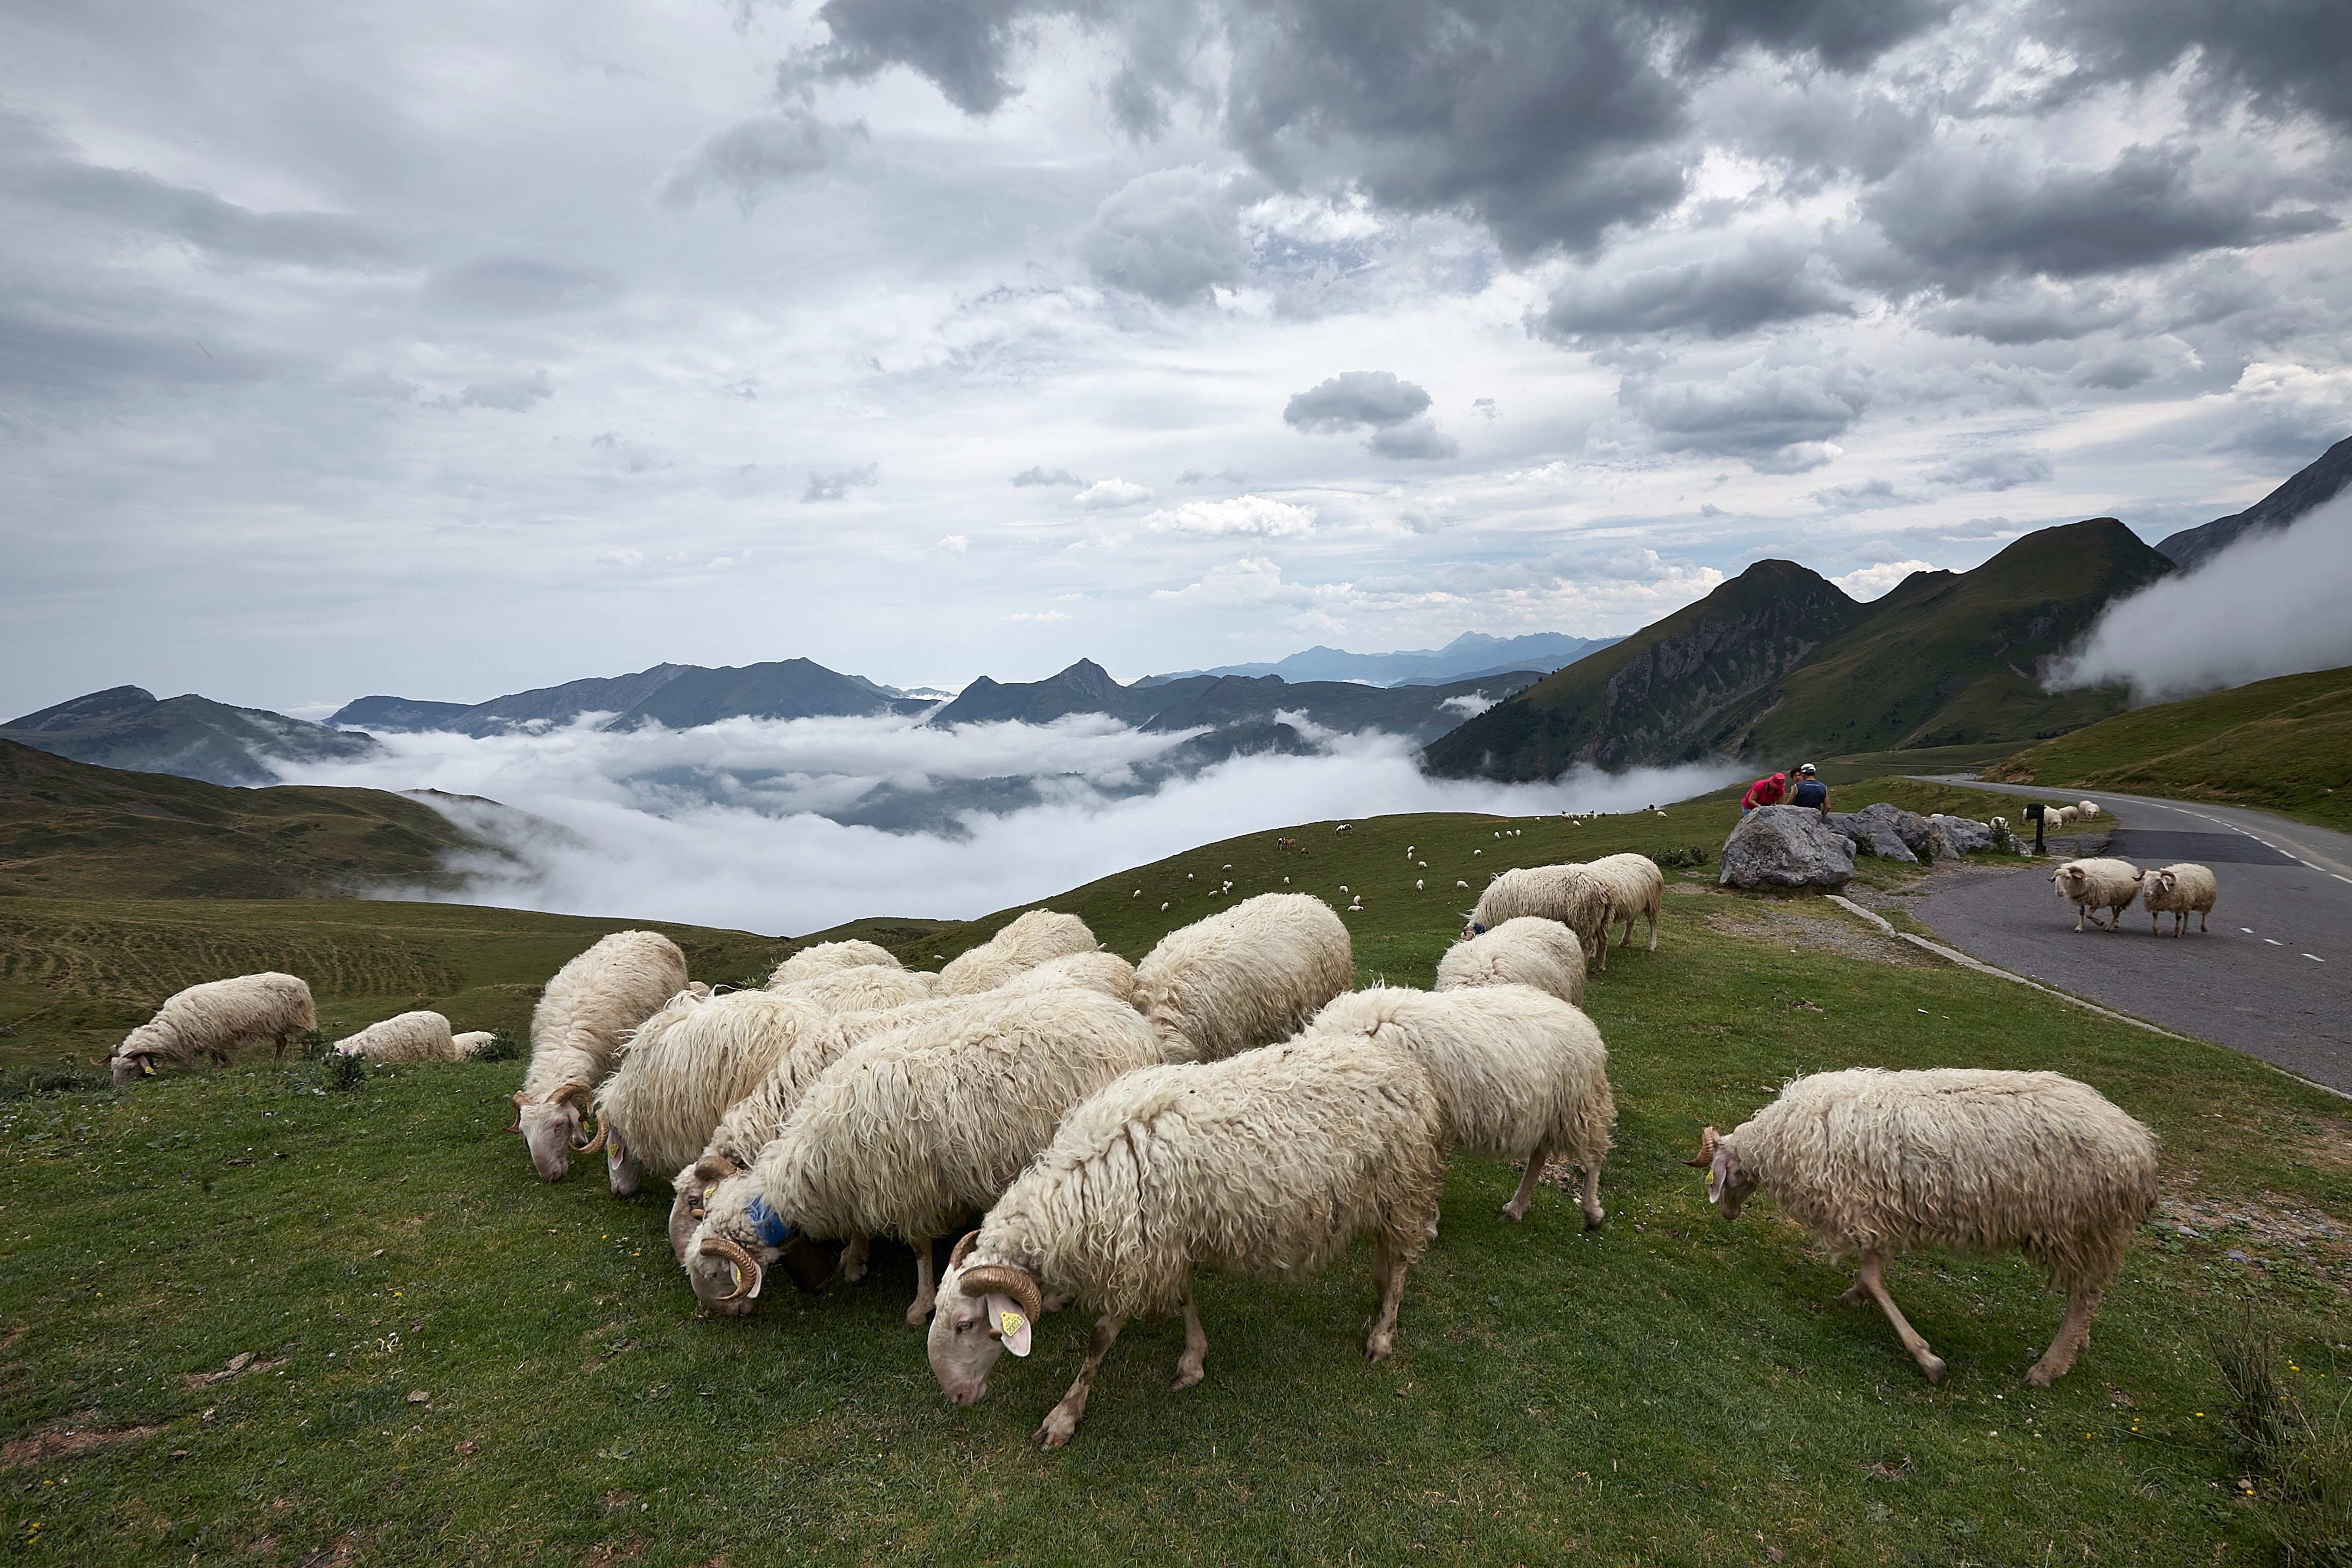
mountain, meadow, mountain range, herd, pasture, grazing, sheep, mammal, highland, grassland, plateau, sheeps, tundra